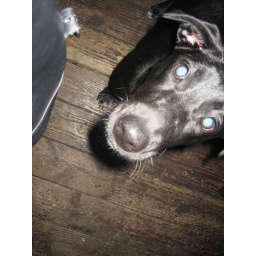
we named this dog shadow. he was hanging out at a bar across from frankie's in carroll gardens, brooklyn.